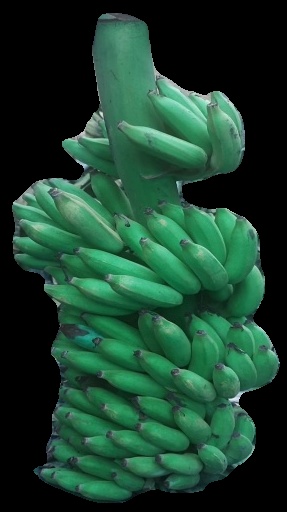
Variety: elakki-bale
Grade: grade1